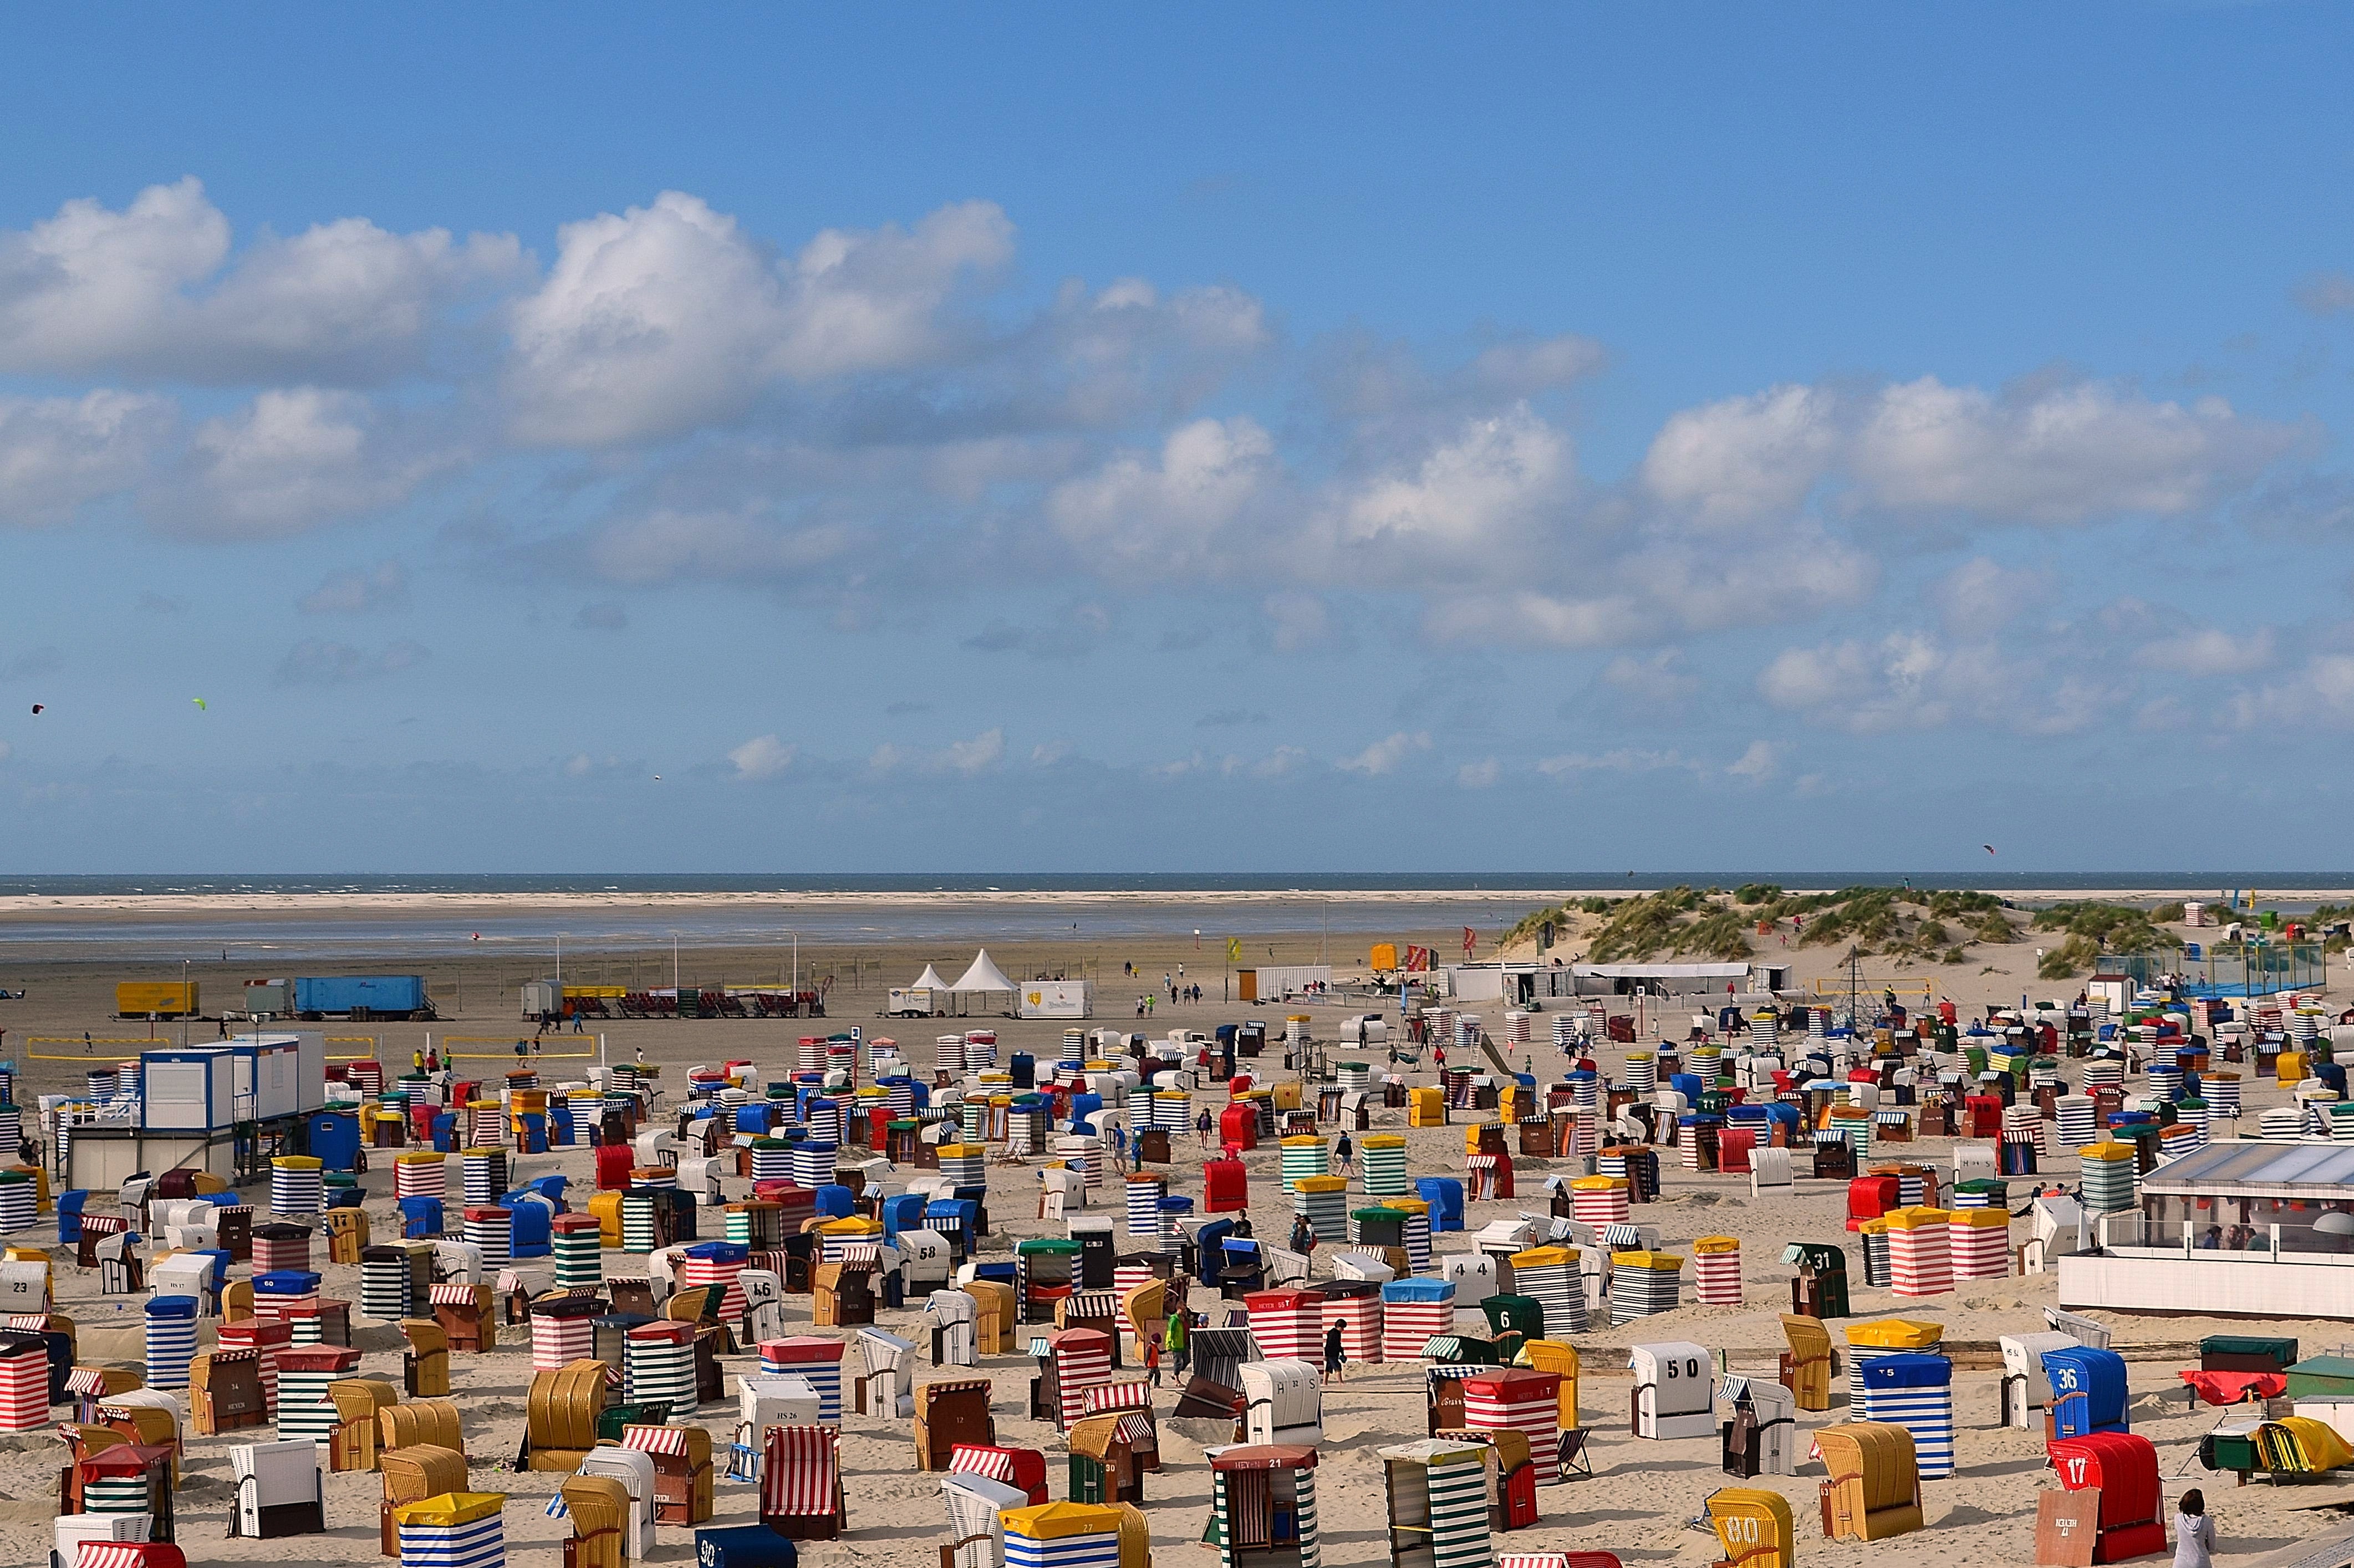
beach, sea, coast, boardwalk, walkway, summer, vacation, holiday, harbor, marina, port, tourism, north sea, clubs, main beach borkum